Charles Edwin Bentley

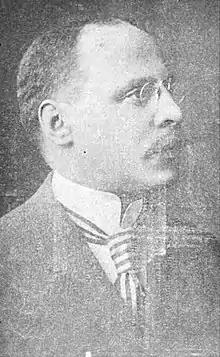
Charles E. Bentley, c. 1913

Charles Edwin Bentley (1859–1929) was an American dentist. In Chicago, he was the founder of what grew to be the largest local dental society in the world in the early 20th century. As an African American civil rights activist, he was a founder of the Niagara Movement and leader in the Chicago branch of the National Association for the Advancement of Colored People (NAACP).